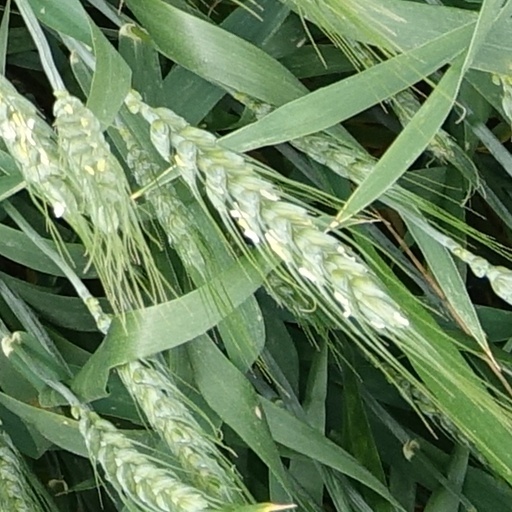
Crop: wheat